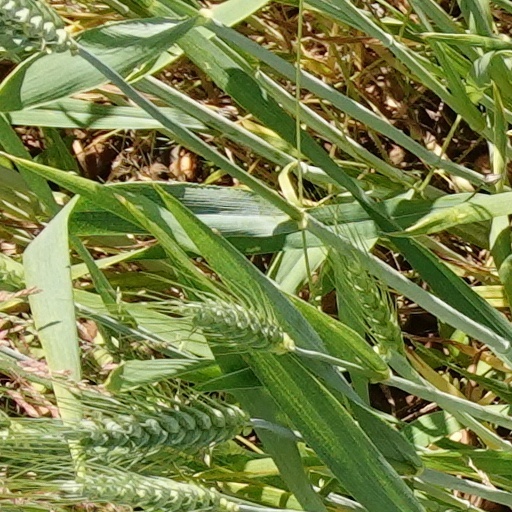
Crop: wheat